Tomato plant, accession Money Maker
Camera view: tilt-top (135 deg); turntable rotation: 300 degrees
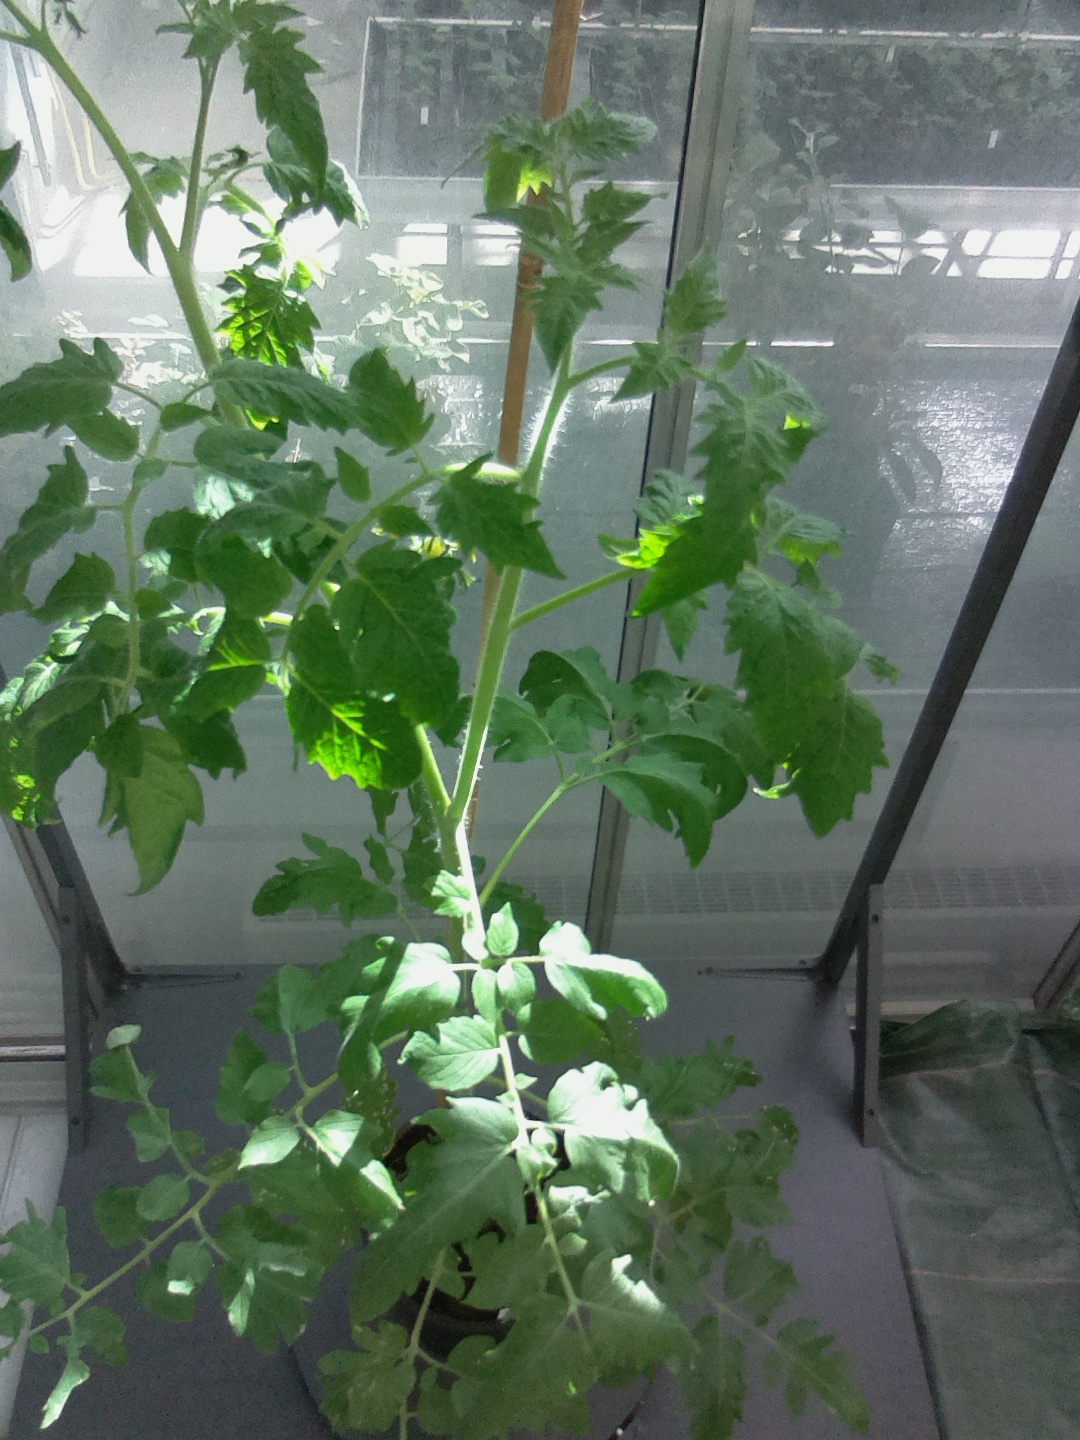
BBCH growth stage 62: 20%-30% of flowers open